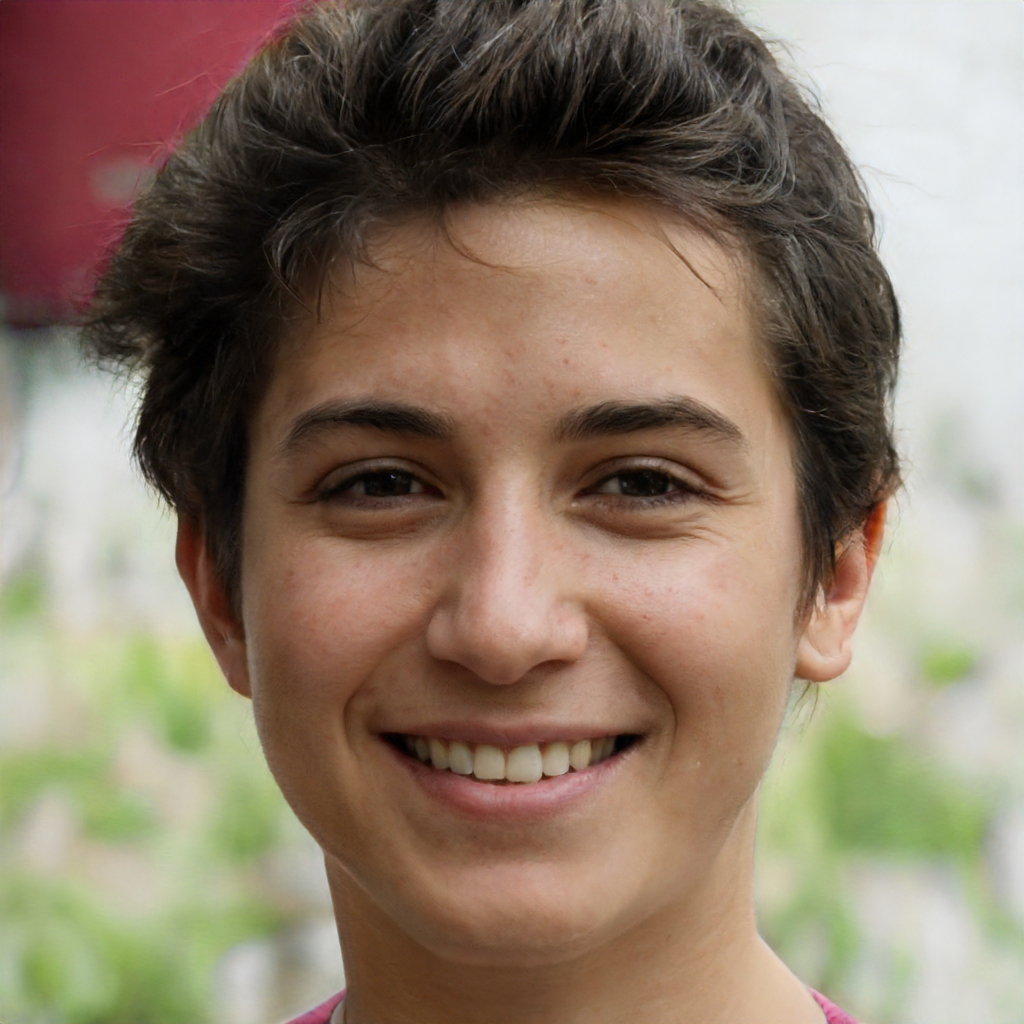
Label: No Watermark